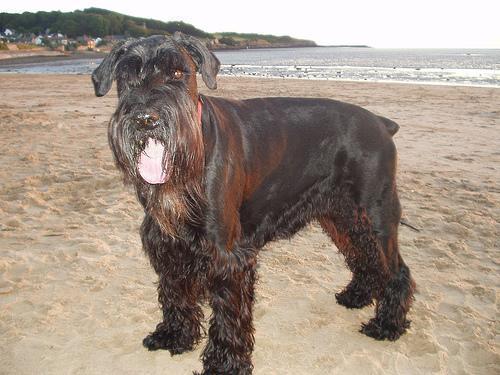
giant_schnauzer